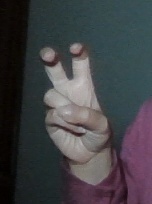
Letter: toot